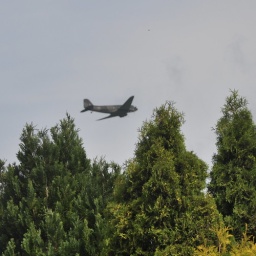
See flying over the Hope Valley, DerbyshireI only had my kit lens on and the camera focused on the tree !!!mega crop